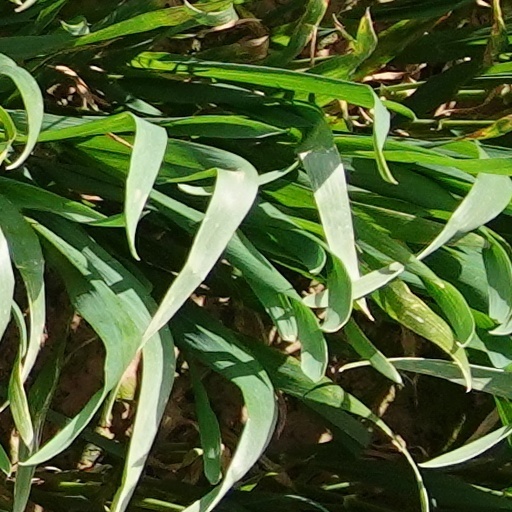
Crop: wheat